Jay Robinson (auto racing)

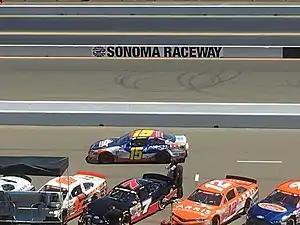
Kevin O'Connell practicing for the 2017 Toyota/Save Mart 350 at Sonoma Raceway.

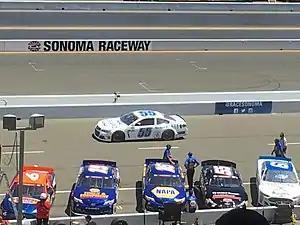
Tommy Regan practicing for the 2017 Toyota/Save Mart 350 at Sonoma Raceway.

A car owned by Robinson got its first top 10 finish in a Cup Series race when Michael Waltrip finished in 9th place at the 2017 Daytona 500.